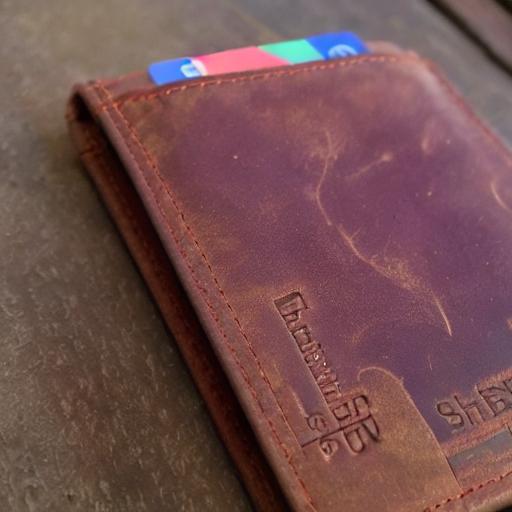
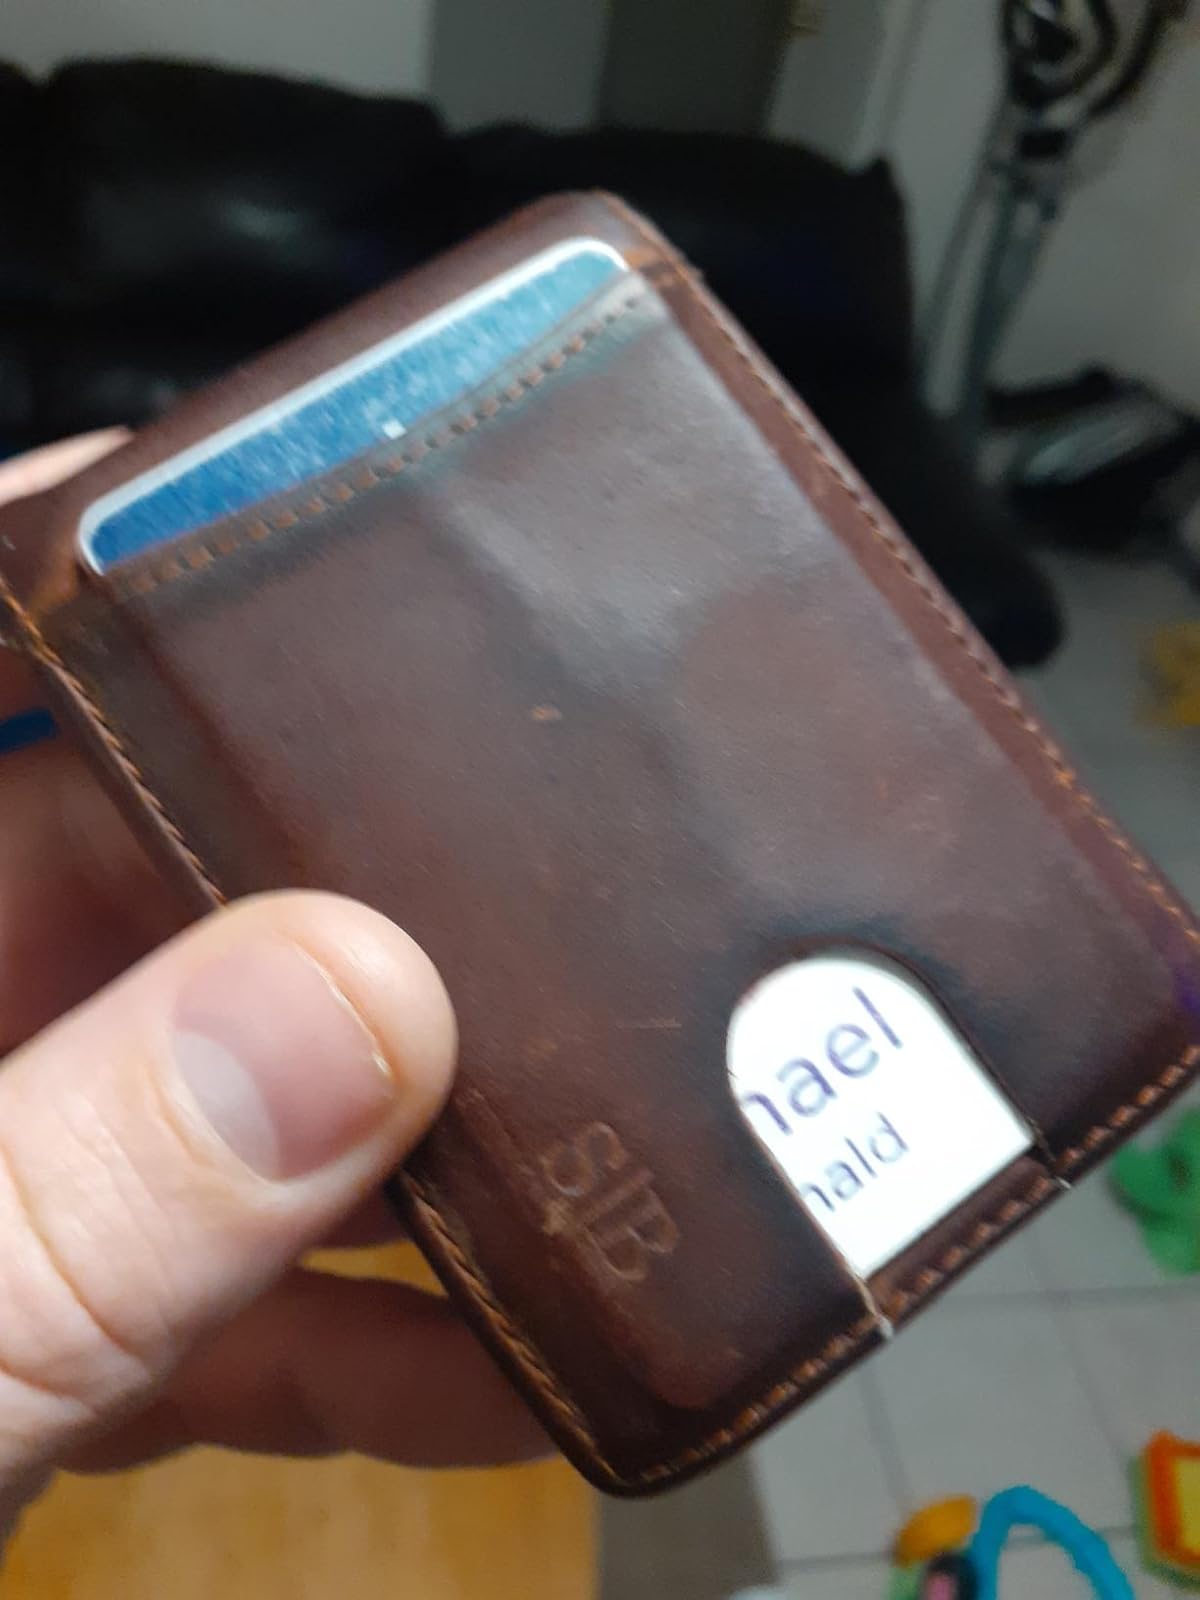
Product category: accessories_wallet
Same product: no